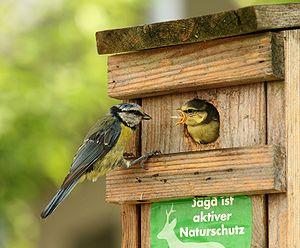
Mésange bleue (Parus caeruleus) nourissant son petit (un fil de salive est visible!).